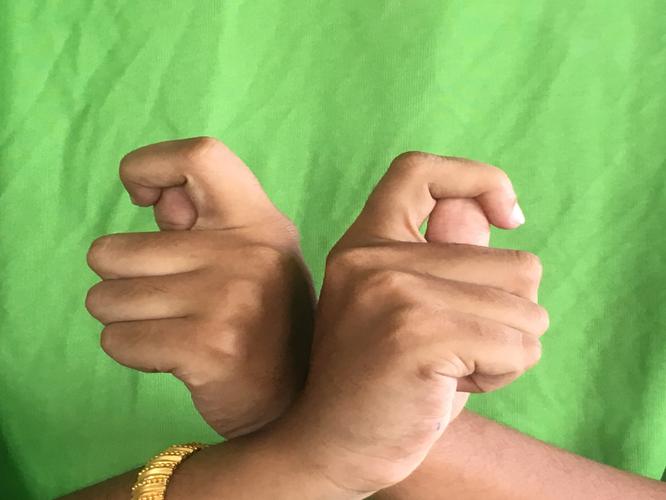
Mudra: Berunda
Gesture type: double_hand